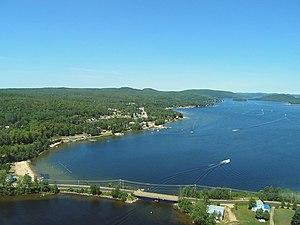
Vue aérienne du Lac Simon
Lac-Simon est une municipalité du Québec située dans la MRC de Papineau en Outaouais.
Le lac Simon est un plan d'eau douce situé dans les municipalités de Lac-Simon (Papineau) et de Duhamel, tous deux, appartenant à la municipalité régionale de comté de Papineau, dans la région administrative de l'Outaouais, au Québec, au Canada.